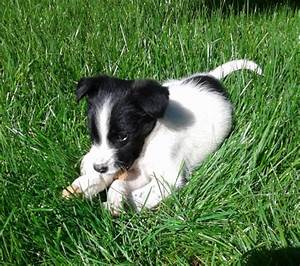
Label: dog